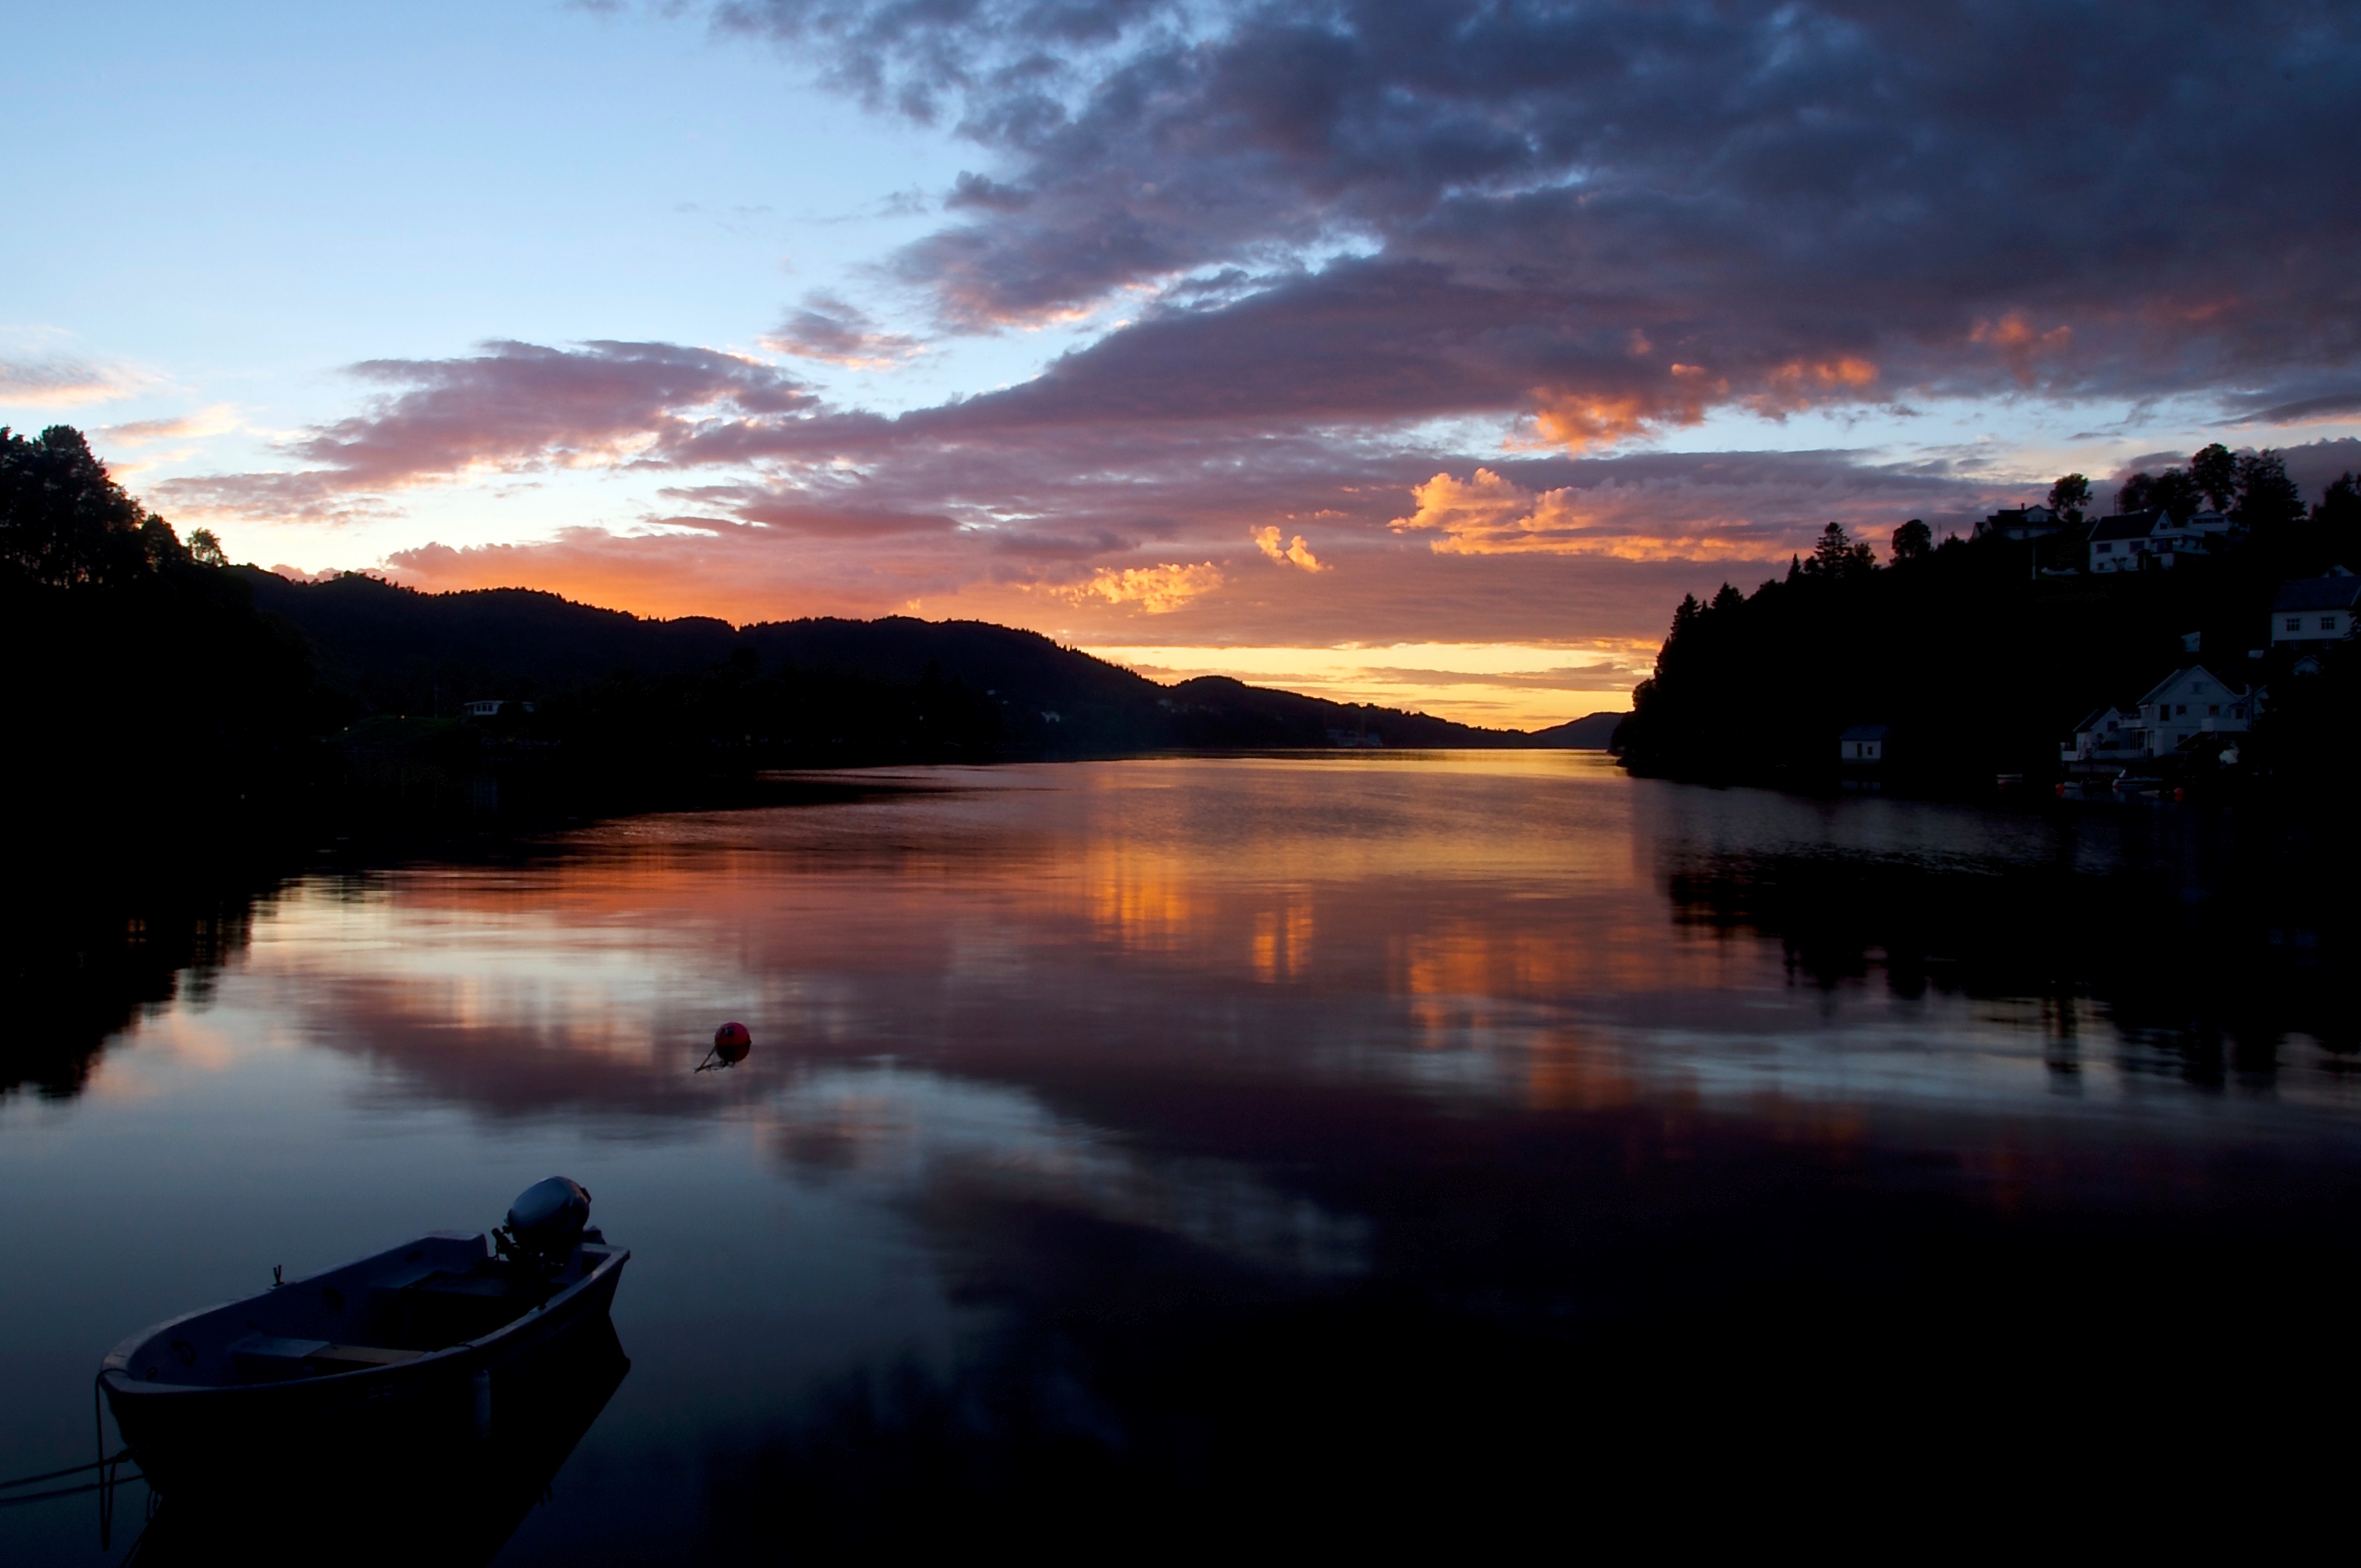
sea, cloud, sky, sunrise, sunset, morning, lake, dawn, river, dusk, evening, reflection, loch, afterglow